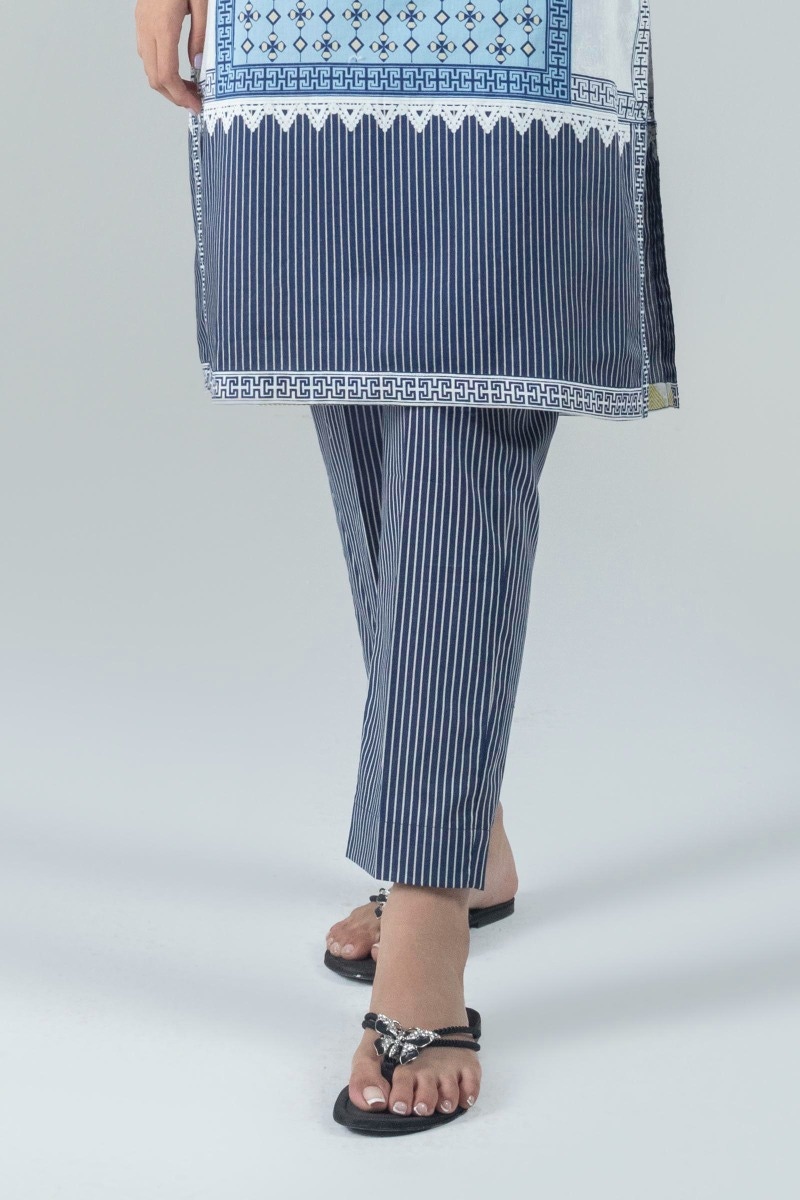
blue multi stripe cotton tunic pants